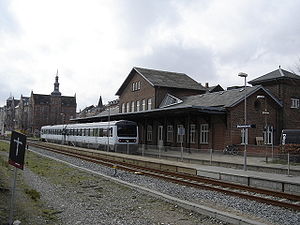
N.P.C. Holsøe / Værker / Jernbanestationer og -anlæg
Aarhus Østbanegård
Niels Peder Christian Holsøe var en dansk arkitekt. Han var fader til malerne Carl og Niels Holsøe og farbroder til arkitekten Poul Holsøe.